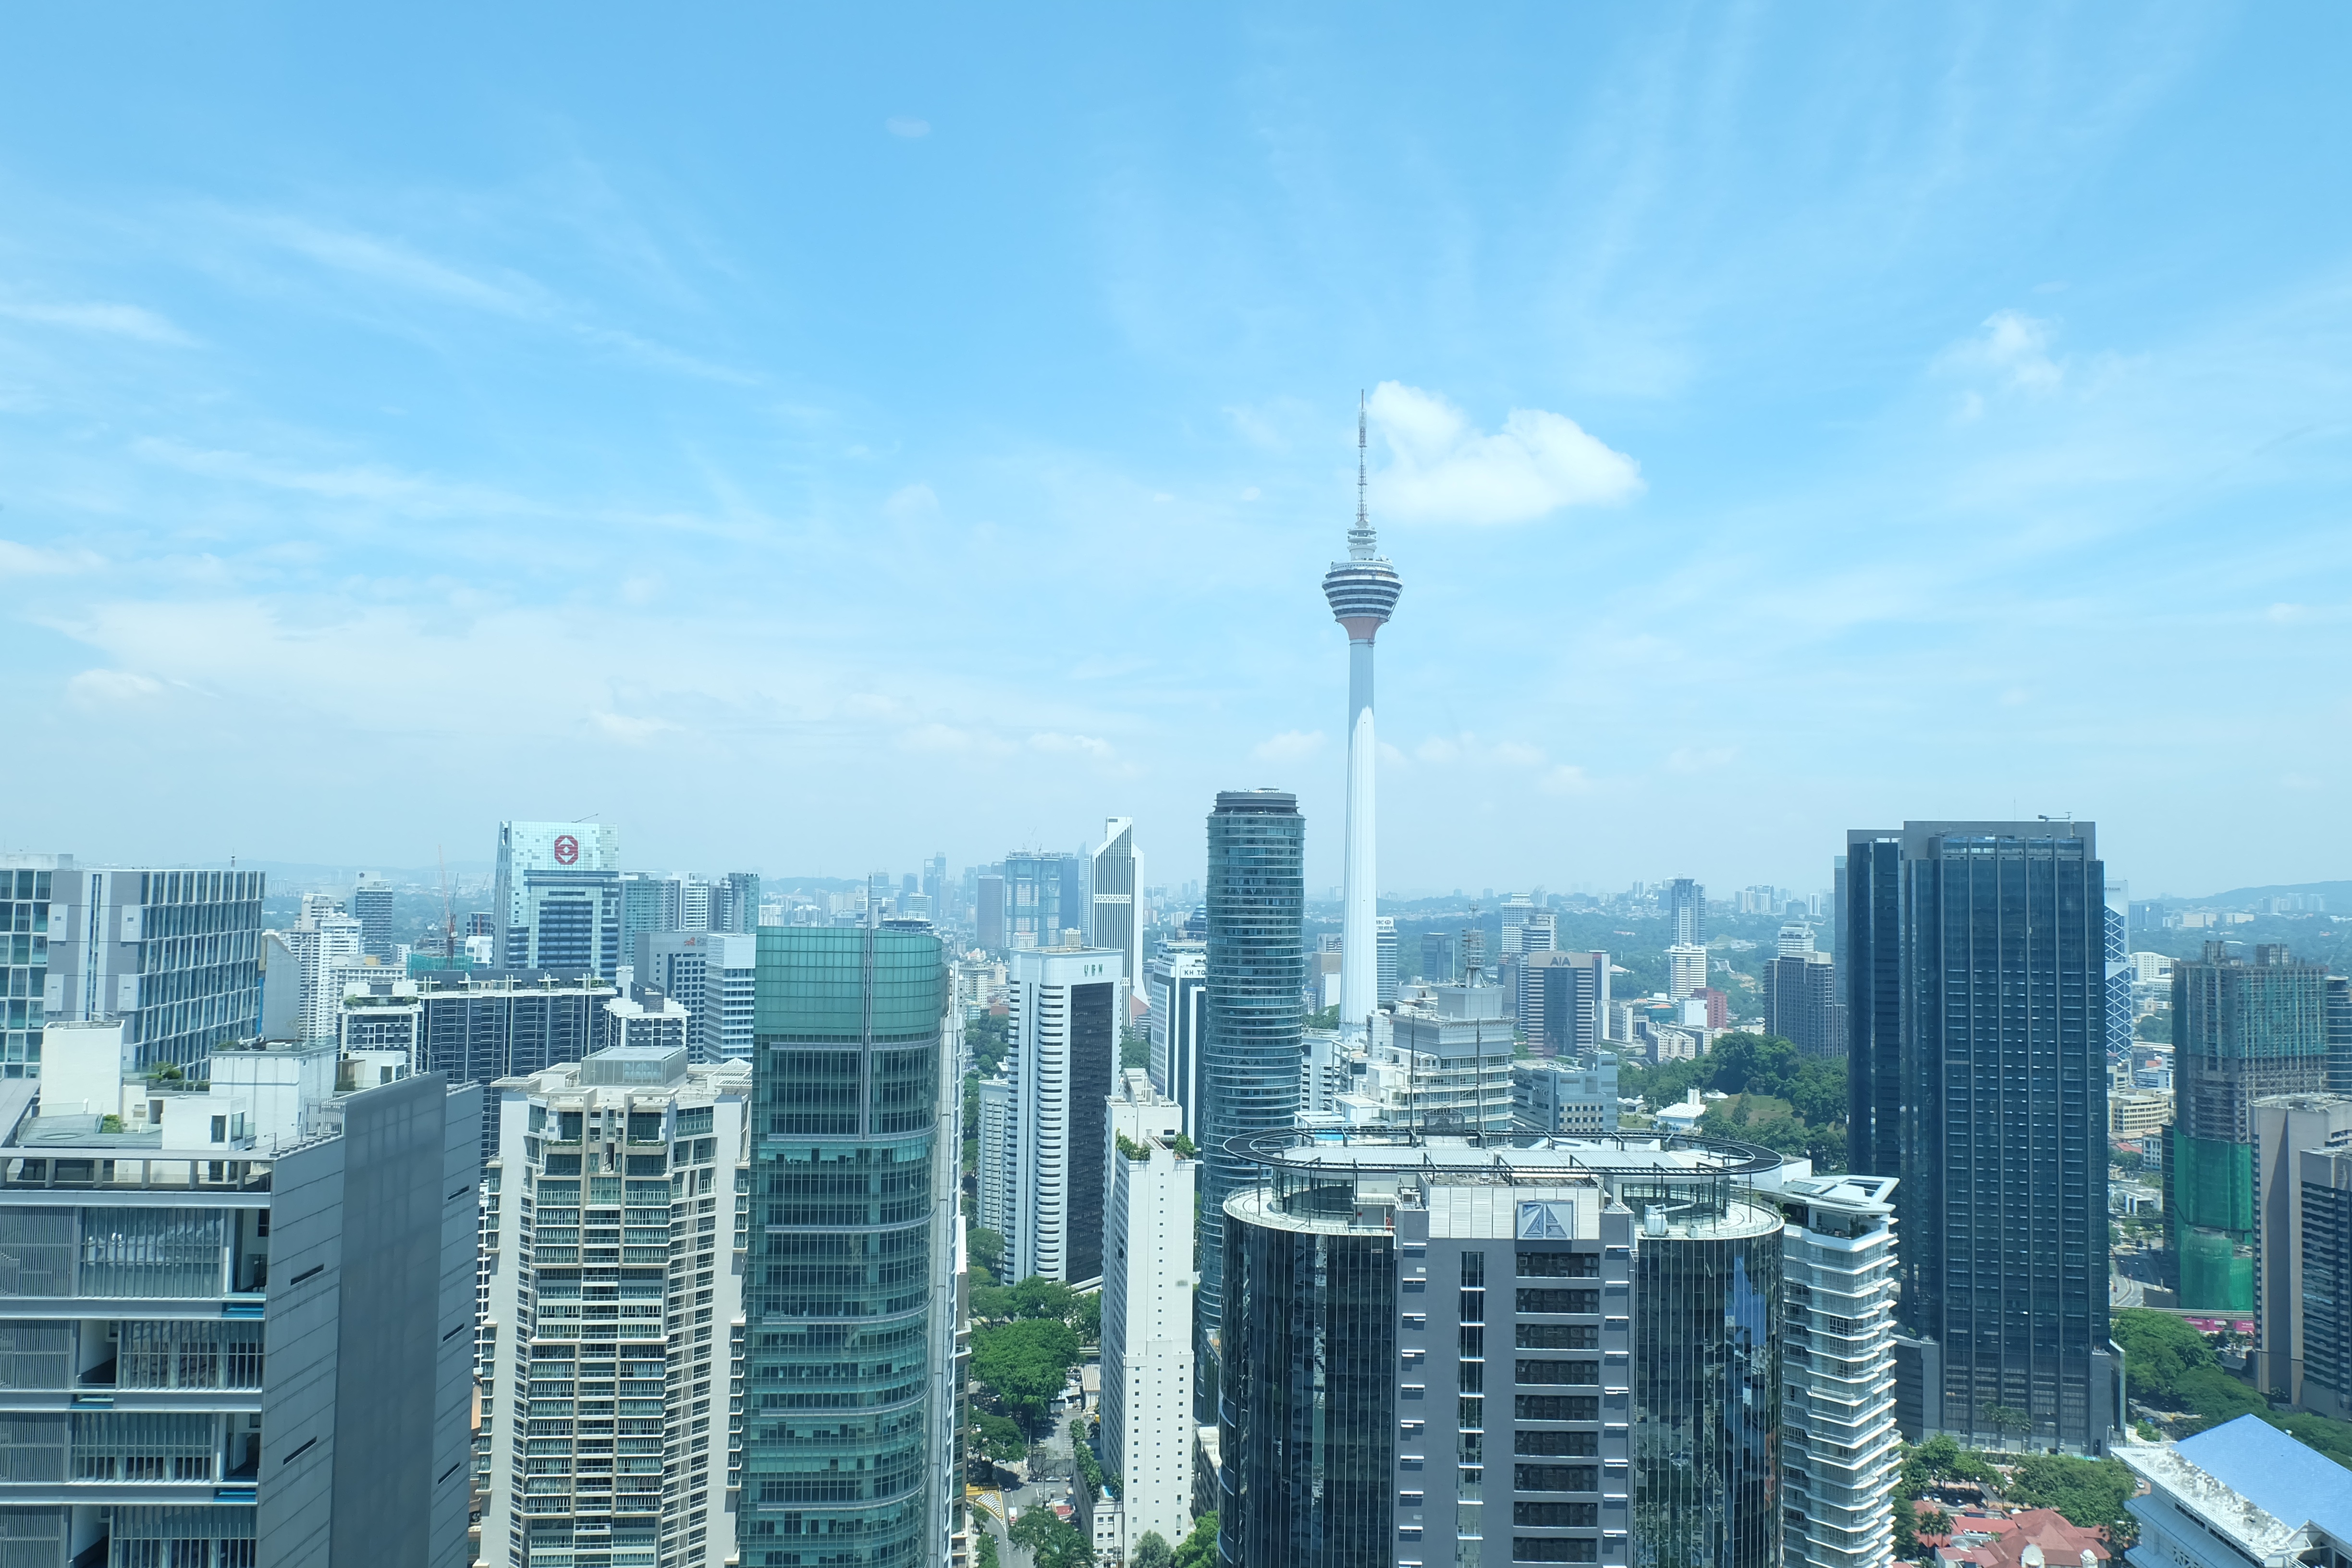
horizon, skyline, city, skyscraper, cityscape, downtown, tower, scenery, landmark, tower block, kuala lumpur, malaysia, metropolis, neighbourhood, klcc, urban area, residential area, human settlement, atmosphere of earth, metropolitan area